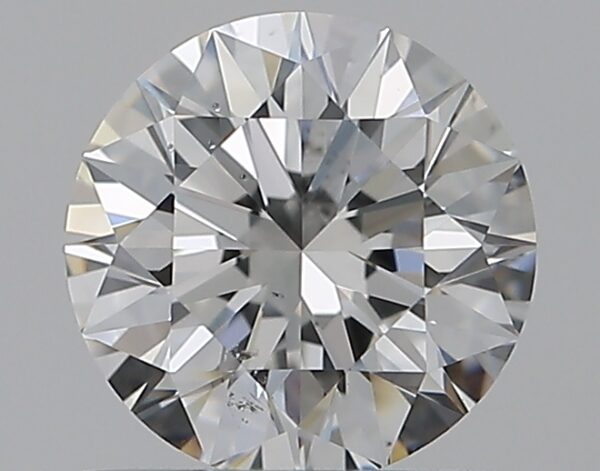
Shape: round
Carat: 0.7
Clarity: SI1
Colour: F
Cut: EX
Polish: EX
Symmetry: EX
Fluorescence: ST
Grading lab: GIA
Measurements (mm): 5.66 x 5.68 x 3.54